Lenka Dolanská Vlasáková

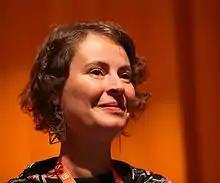
Lenka Dolanská Vlasáková (2010)

Lenka Dolanská Vlasáková (born 27 April 1972, in Prague) is a Czech actress. She played the title role in "Lea", released in 1997; Lucie in "Kawasaki's Rose", released in 2009; and "I'm All Good", released in 2008. She married Jan Dolanský in December 2020 after having three children with him. She also had a daughter from her previous marriage with Egon Tobias.